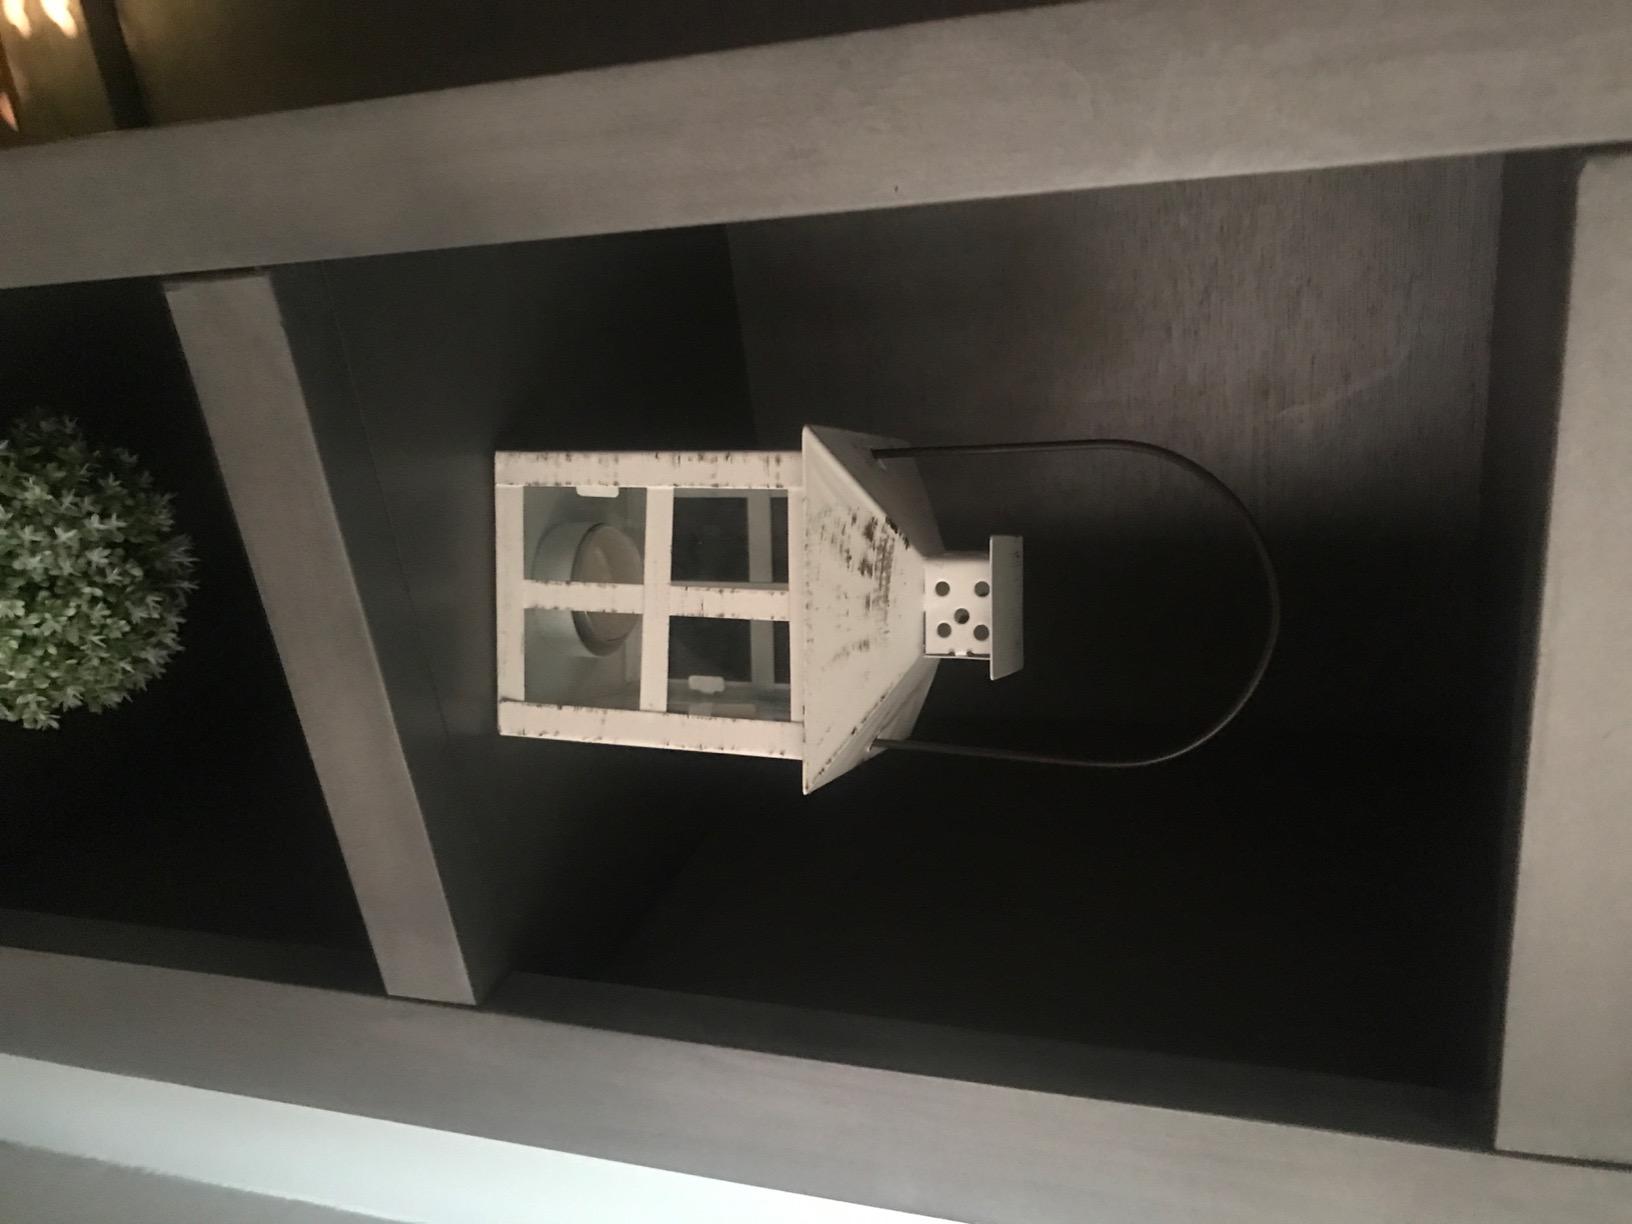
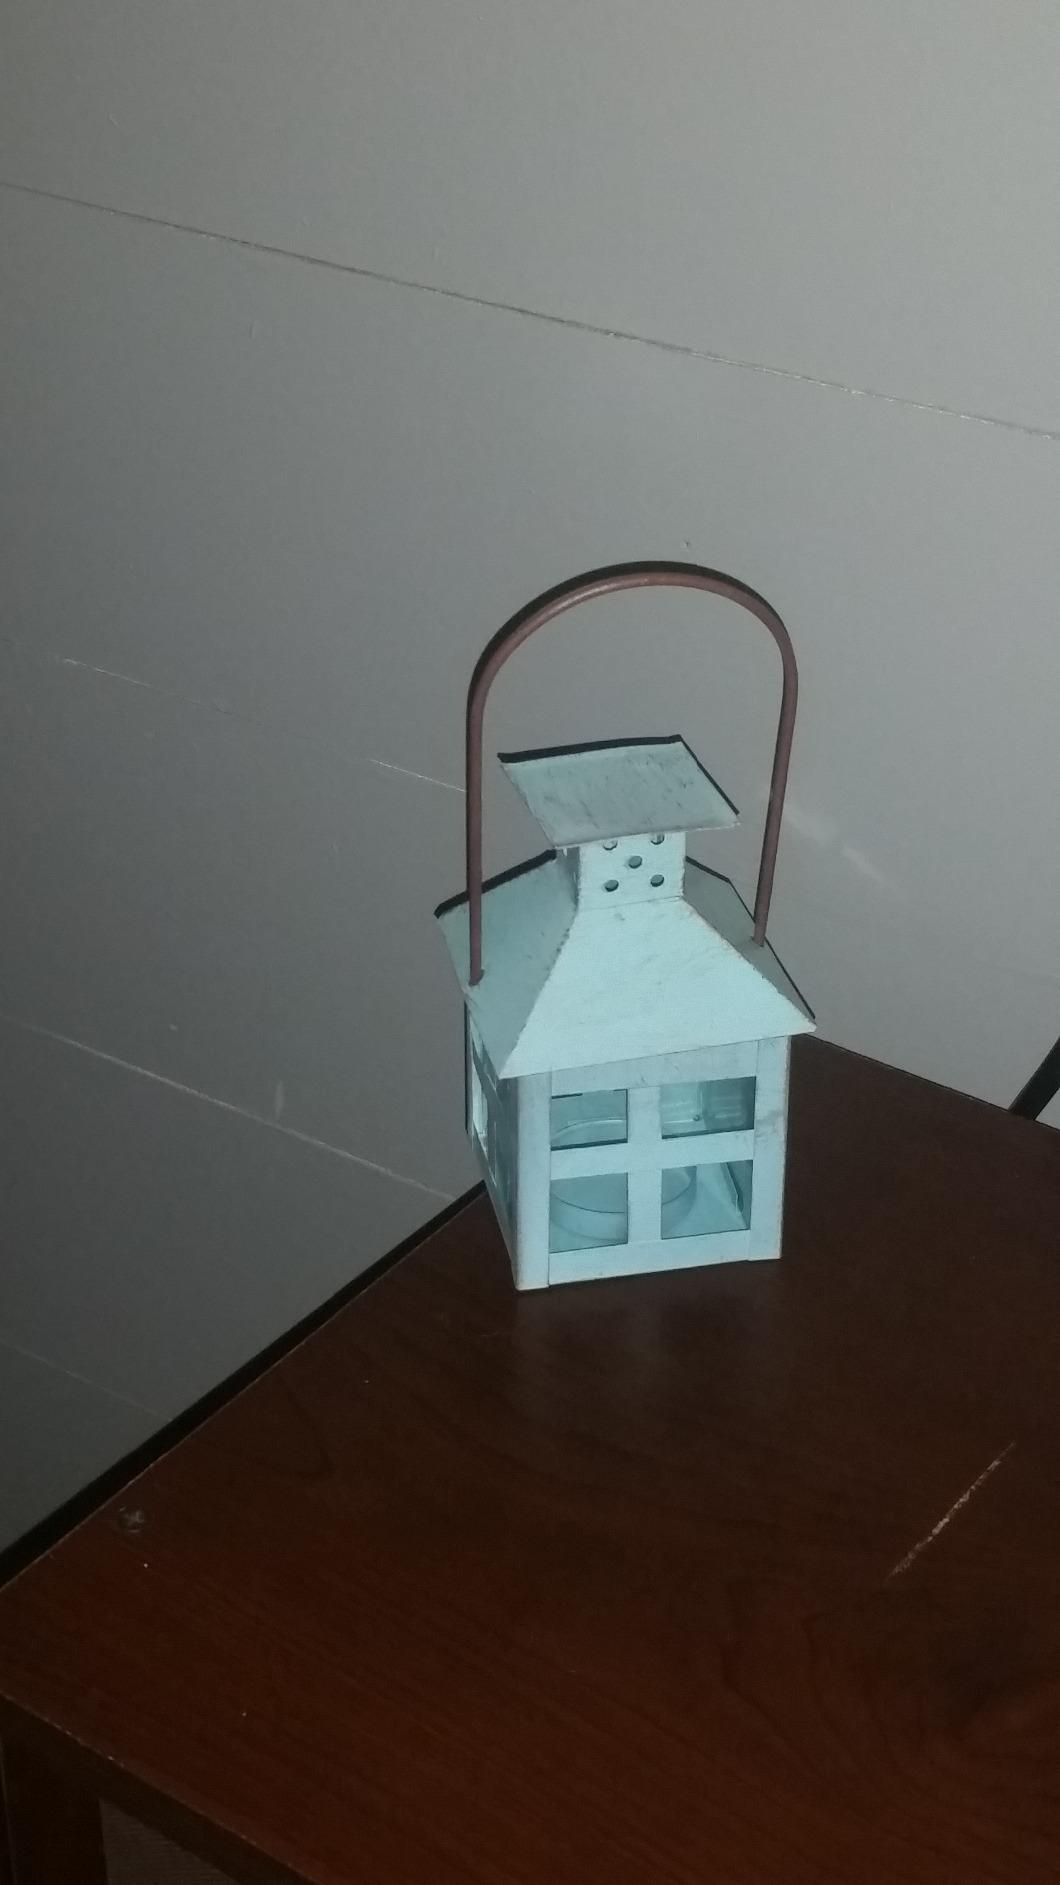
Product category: lantern
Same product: no